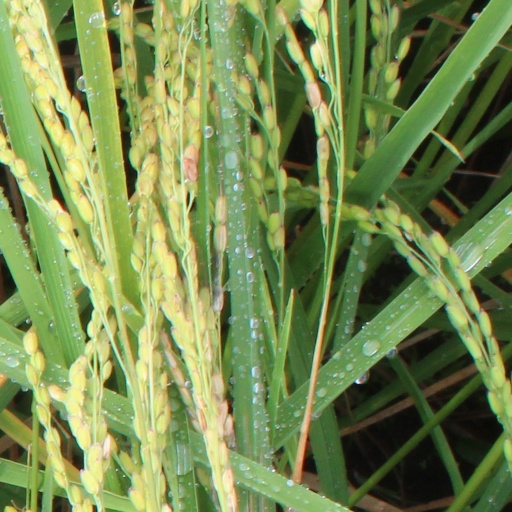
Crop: rice